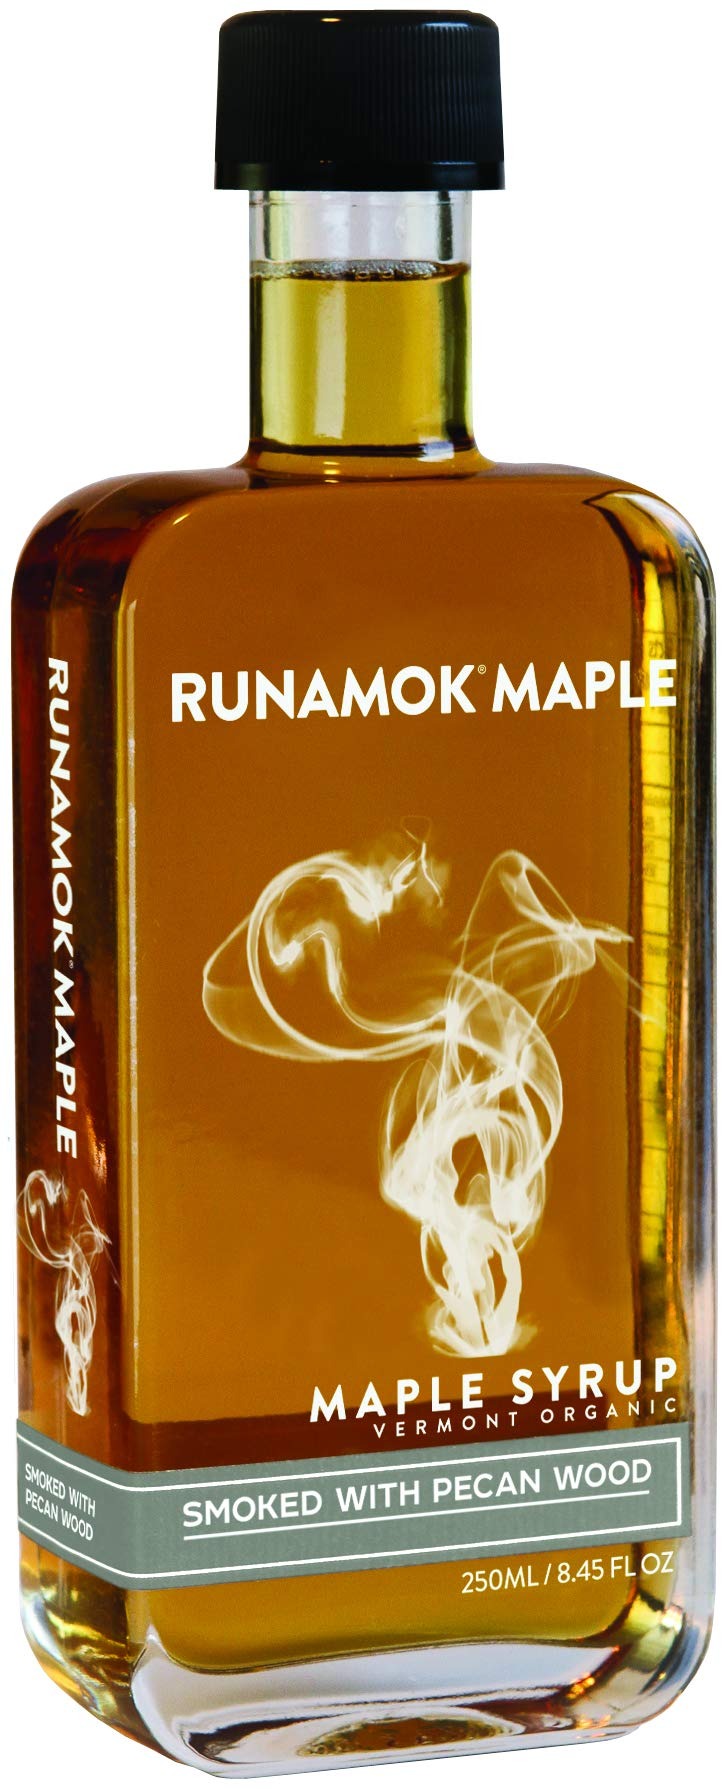
Item Name: Runamok Pecan Wood Smoked Maple Syrup Organic - Authentic & Real Vermont Maple Syrup | Pure Strong Flavor | Great for BBQ, Broiled Salmon, Vinaigrettes & Cocktails | 8.45 Fl Oz (250mL)
Bullet Point 1: 🍁 Authentic Sweetness: Dive into the world of organic maple syrup with Runamok's grade a maple syrup. Experience nature's finest sweetener, far from artificial flavors, and rooted in Vermont's genuine sugaring traditions.
Bullet Point 2: 🔥 Unique Pecan Smoke: Elevate your dishes with our real maple syrup that's pecan-smoked to perfection. Ideal for cocktails, BBQs, and even cheese pairings. Note: this Smoked Maple Syrup is not recommended for pancakes.
Bullet Point 3: 🍶 Premium Presentation: Our Runamok maple syrup is housed in an elegant glass bottle, showcasing its rich hue and preserving its unmatched flavor. Witness the quality with every glance and pour.
Bullet Point 4: 🌳 Vermont's Best: Trust in the purity of pure maple syrup organic from Runamok. Sourced from family-run sugarmakers in Vermont, we bring you an unparalleled taste that's both eco-conscious and authentic.
Bullet Point 5: 🌍 Purely Natural: Enjoy the natural sweetness with our Maple Syrup Sugar Free (meaning no refined sugar or added sugar). Produced in a 100% solar-powered facility, certified organic and Bird Friendly through the National Audobon Society.
Product Description: At Runamok we take rich amber grade A maple syrup, and barrel-age, infuse and smoke the pure maple syrup to help bring this alternative natural sweetener beyond the breakfast table. What the what? Yes, smoked maple syrup. Through a proprietary method we have developed a smoked maple syrup that will deliver both sugar and smoke to any dish or cocktail. Not a good choice for pancakes, this organic maple syrup is great drizzled over dishes such as chili, BBQ or glazed root vegetables. Add it to a cocktail in place of simple syrup and you have background notes of smoke and caramel. Our friend Martha loves it poured over apple crisp. Eric puts a dab on Stilton and serves it up with crackers. Supplied in a premium glass bottle to maintain the depth of flavor and color for as long as you need it, this organic maple syrup is packed full of natural Vermont flavor from authentic sugar or red maple sap, and it’s vegan, GMO free, gluten free, and contains no added preservatives. Add a bottle of Runamok grade A maple syrup to your pantry, or send a sweet and pure maple syrup gift to a friend! Runamok Maple Syrup At Runamok, we offer high-quality, premium, pure maple syrup that is not only delicious, but is environmentally and socially conscious as well. We have a 1,000 acre sugarbush in Cambridge, Vermont that is certified organic and certified bird friendly by Audubon Vermont and we partner with family sugarmakers across the state to acquire the maple syrup to make our products.
Value: 8.45
Unit: Fl Oz

Price: 28.99